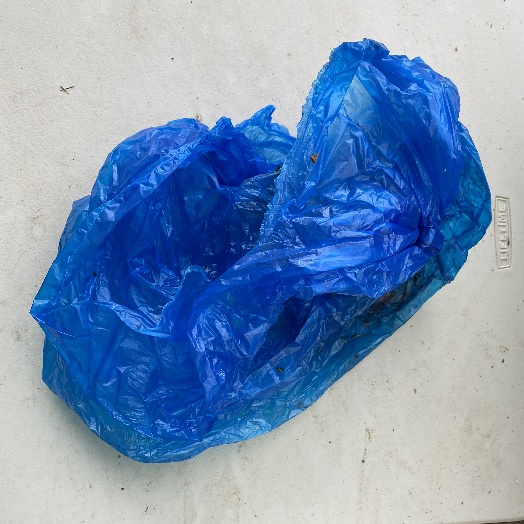
Label: plastics